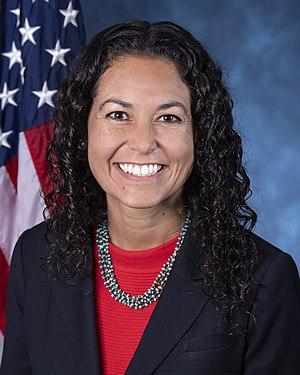
Les représentants du Nouveau-Mexique sont les membres de la Chambre des représentants des États-Unis élus pour l'État du Nouveau-Mexique.
Xochitl Liana Torres Small, née le 15 novembre 1984 à Portland, est une avocate et femme politique américaine. Membre du Parti démocrate, elle est élue du Nouveau-Mexique à la Chambre des représentants des États-Unis depuis 2019.